Describe the emotion expressed in this image:  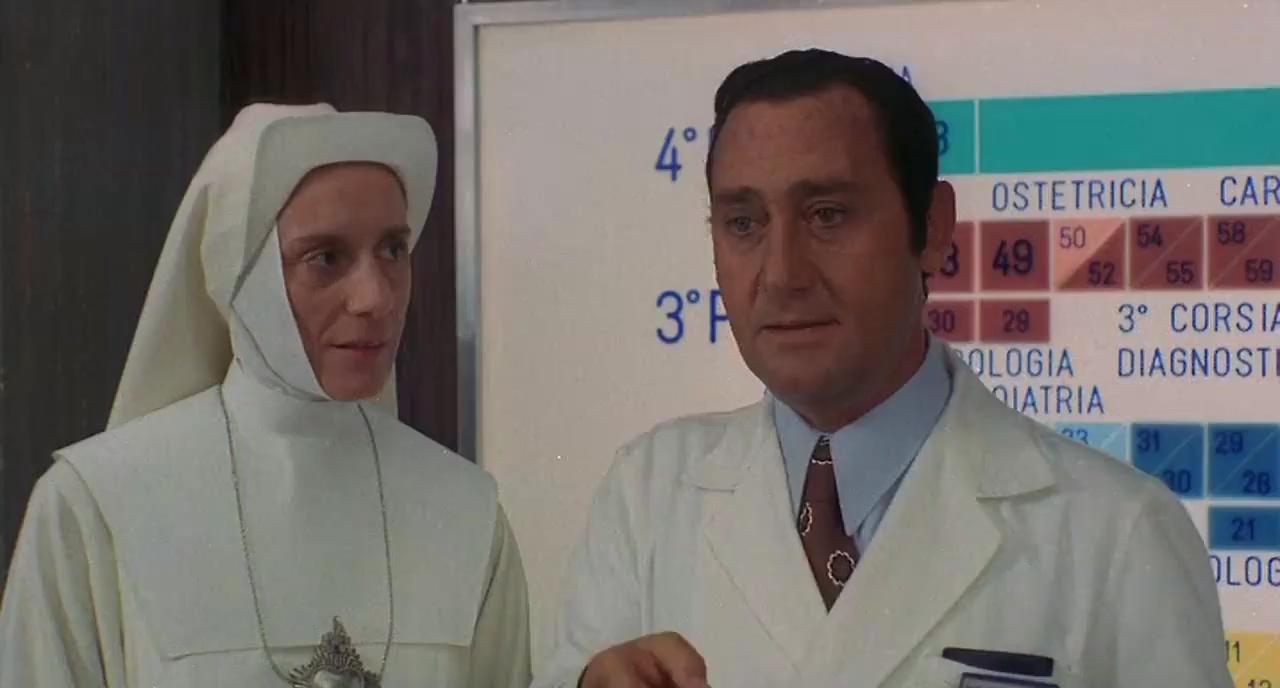
This person displays Fear, valence and arousal with high intensity.